Muhammad Kurd Ali

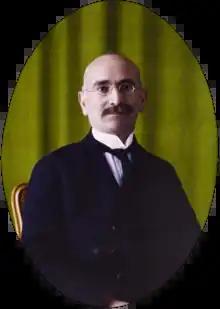
Autochrome portrait by Georges Chevalier, 1921

Muhammad Kurd Ali (1876–1953) was a notable Syrian scholar, historian and literary critic in the Arabic language. He was the founder and director of the Academy of the Arabic Language in Damascus (1918) till his death.